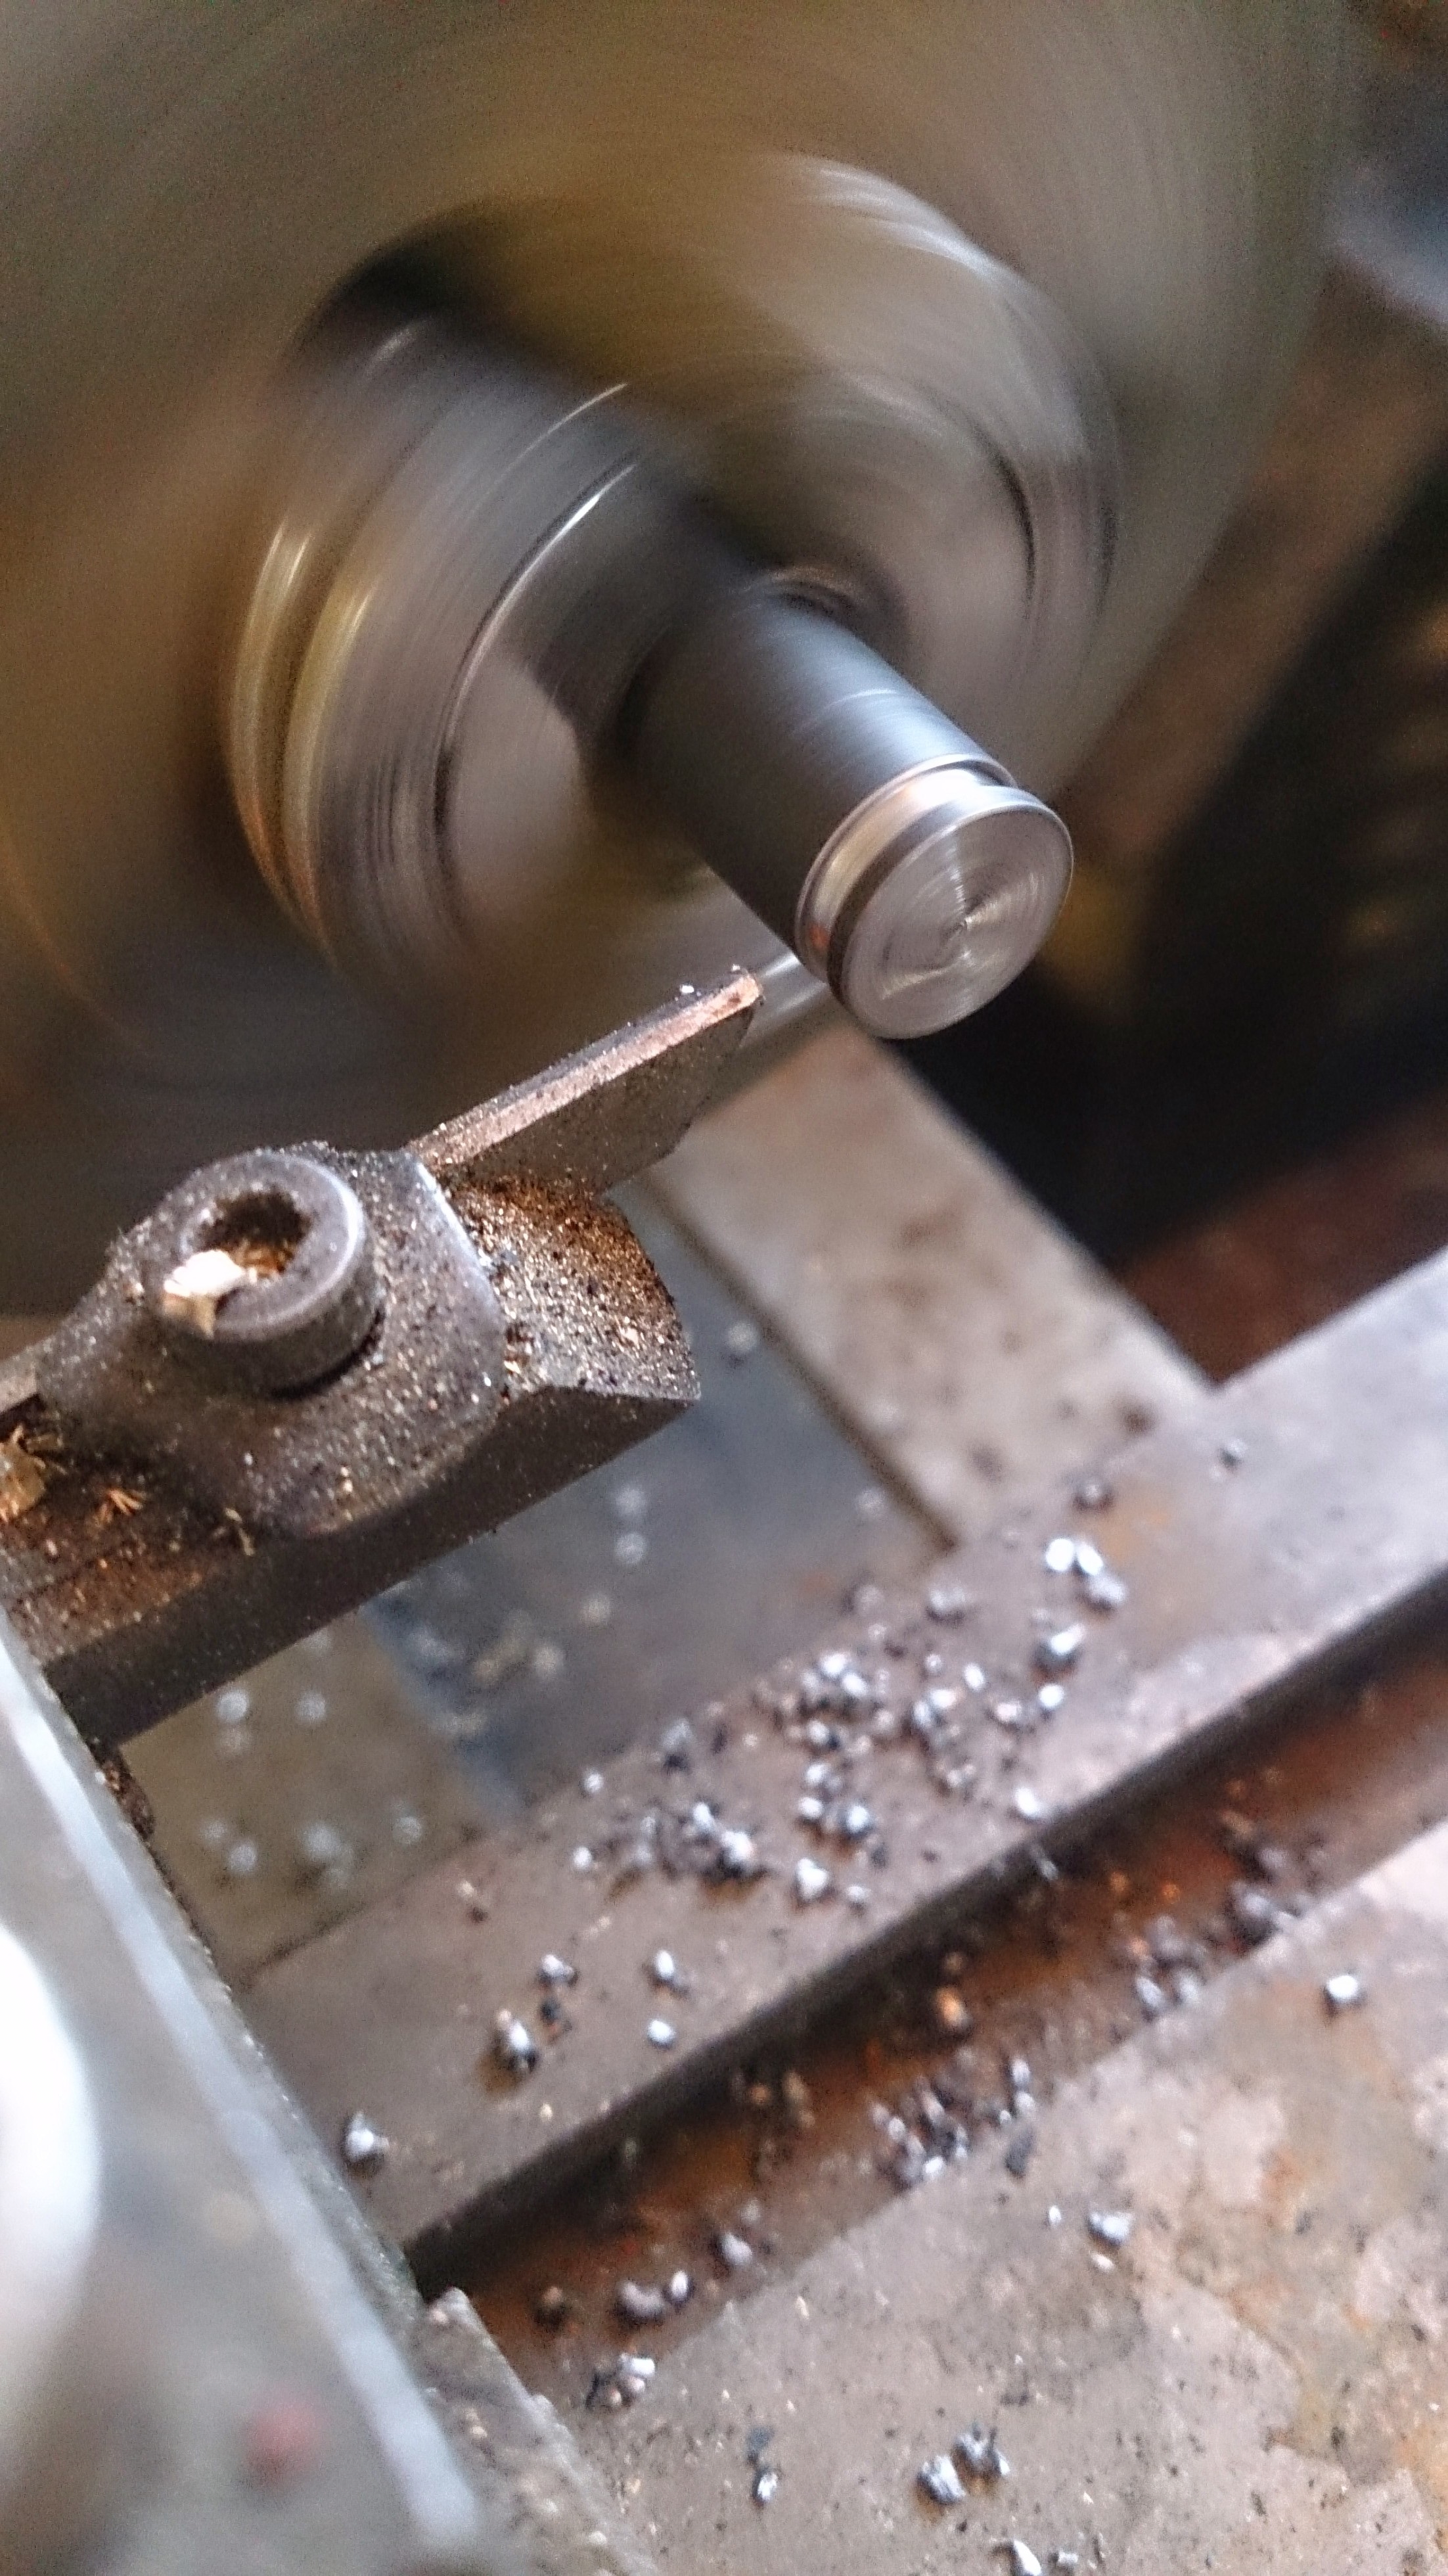
wheel, tool, metal, industrial, machine, lathe, material, close up, production, knucklehead, turning, ha, metalwork